Leon Sterling

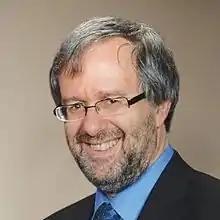

After completing a PhD at the Australian National University, Sterling worked for 15 years at universities in the UK, Israel and the United States. He returned to Australia as Professor of Computer Science at the University of Melbourne in 1995. He served as Head of the Department of Computer Science and Engineering for 6 years. After stepping down as Head, he took up an industry-sponsored chair, becoming the Adacel Professor of Software Innovation and Engineering. In 2010, he moved to Swinburne where he served as Dean of the Faculty of Information and Communication Technologies for four years and Pro Vice-Chancellor (Digital Frontiers) for two years. He returned to the University of Melbourne in 2019 where he is a part-time Professor of Software Engineering.